Under the Eiffel Tower

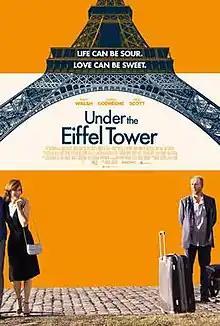
Theatrical release poster

Under the Eiffel Tower is a 2018 comedy film directed by Archie Borders and written by Borders, David Henry and Judith Godrèche. The film stars Matt Walsh, Judith Godrèche, Reid Scott, Michaela Watkins, David Wain, Dylan Gelula, Gary Cole, and Ary Abittan. The film premiered at the Berkshire International Film Festival on June 3, 2018. It was released on February 8, 2019, by The Orchard.